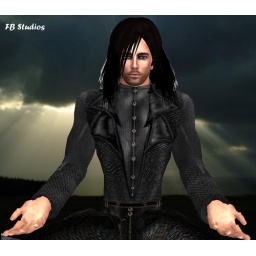
frankz Hermit against against a dramatic black sky